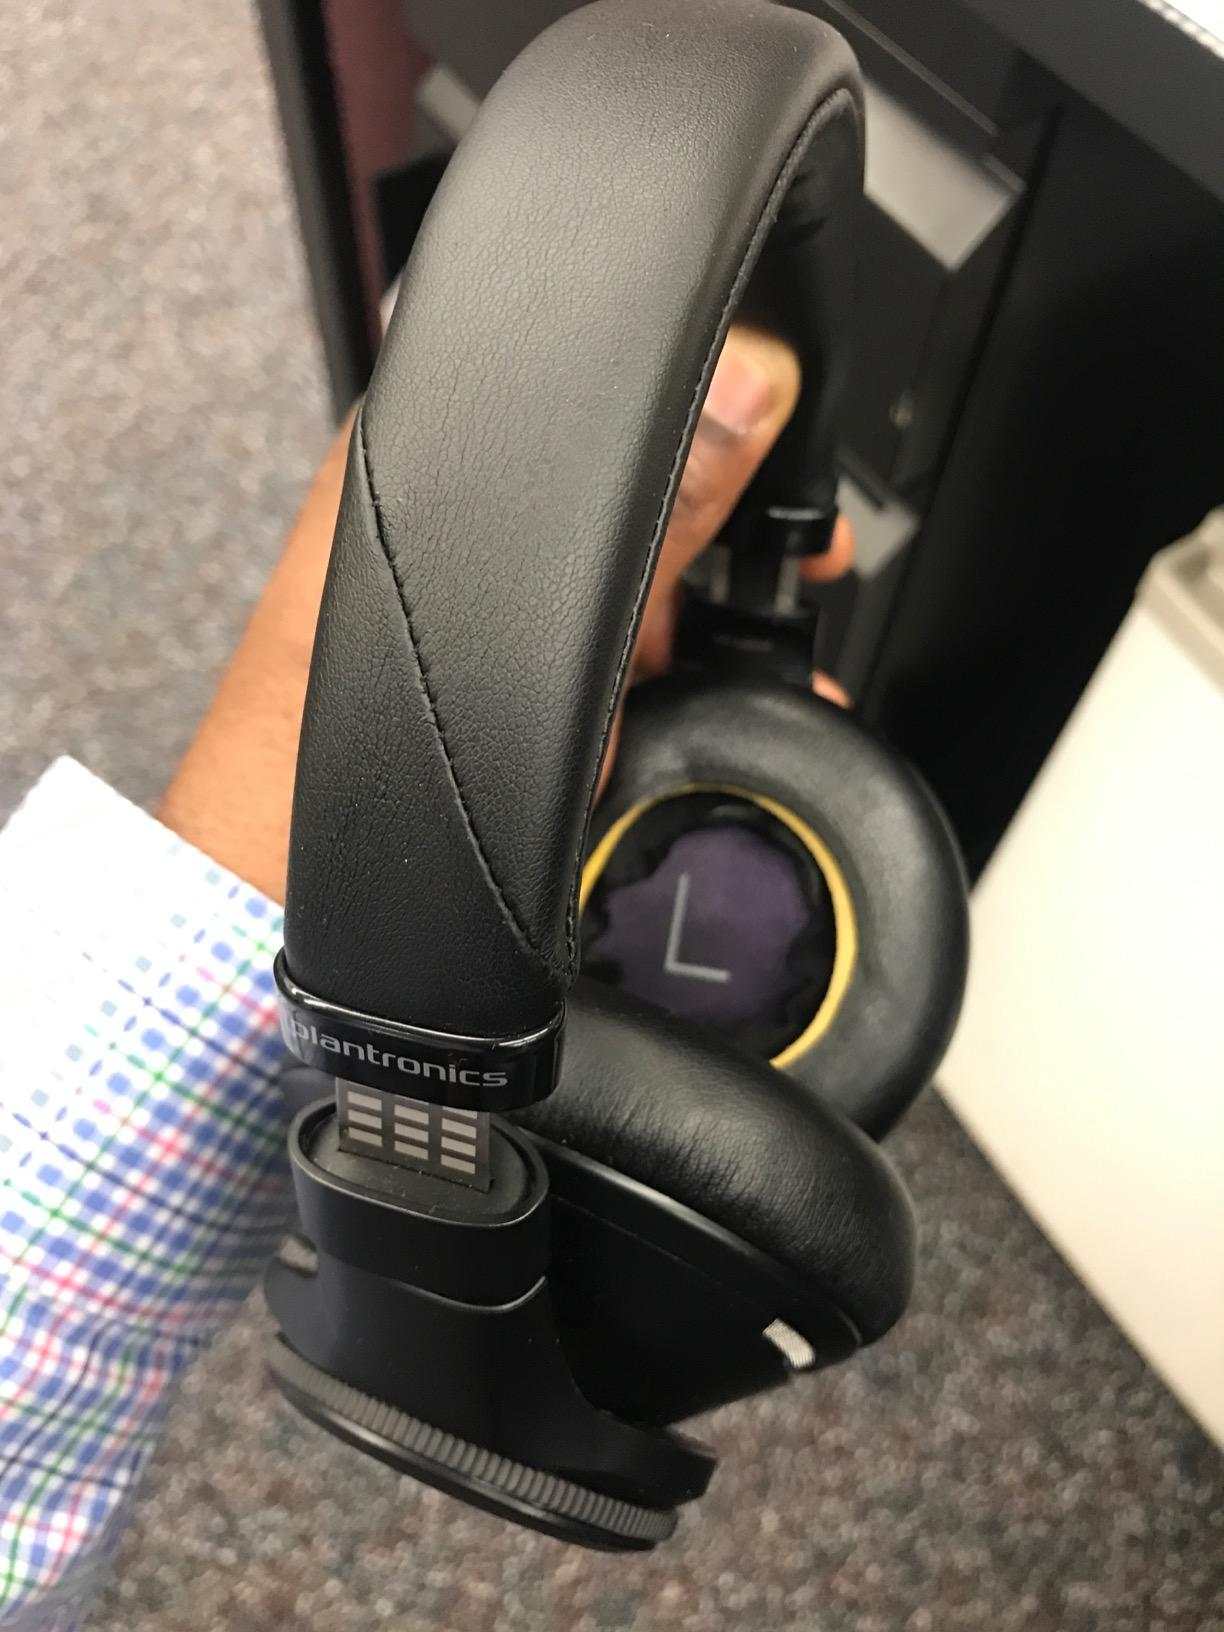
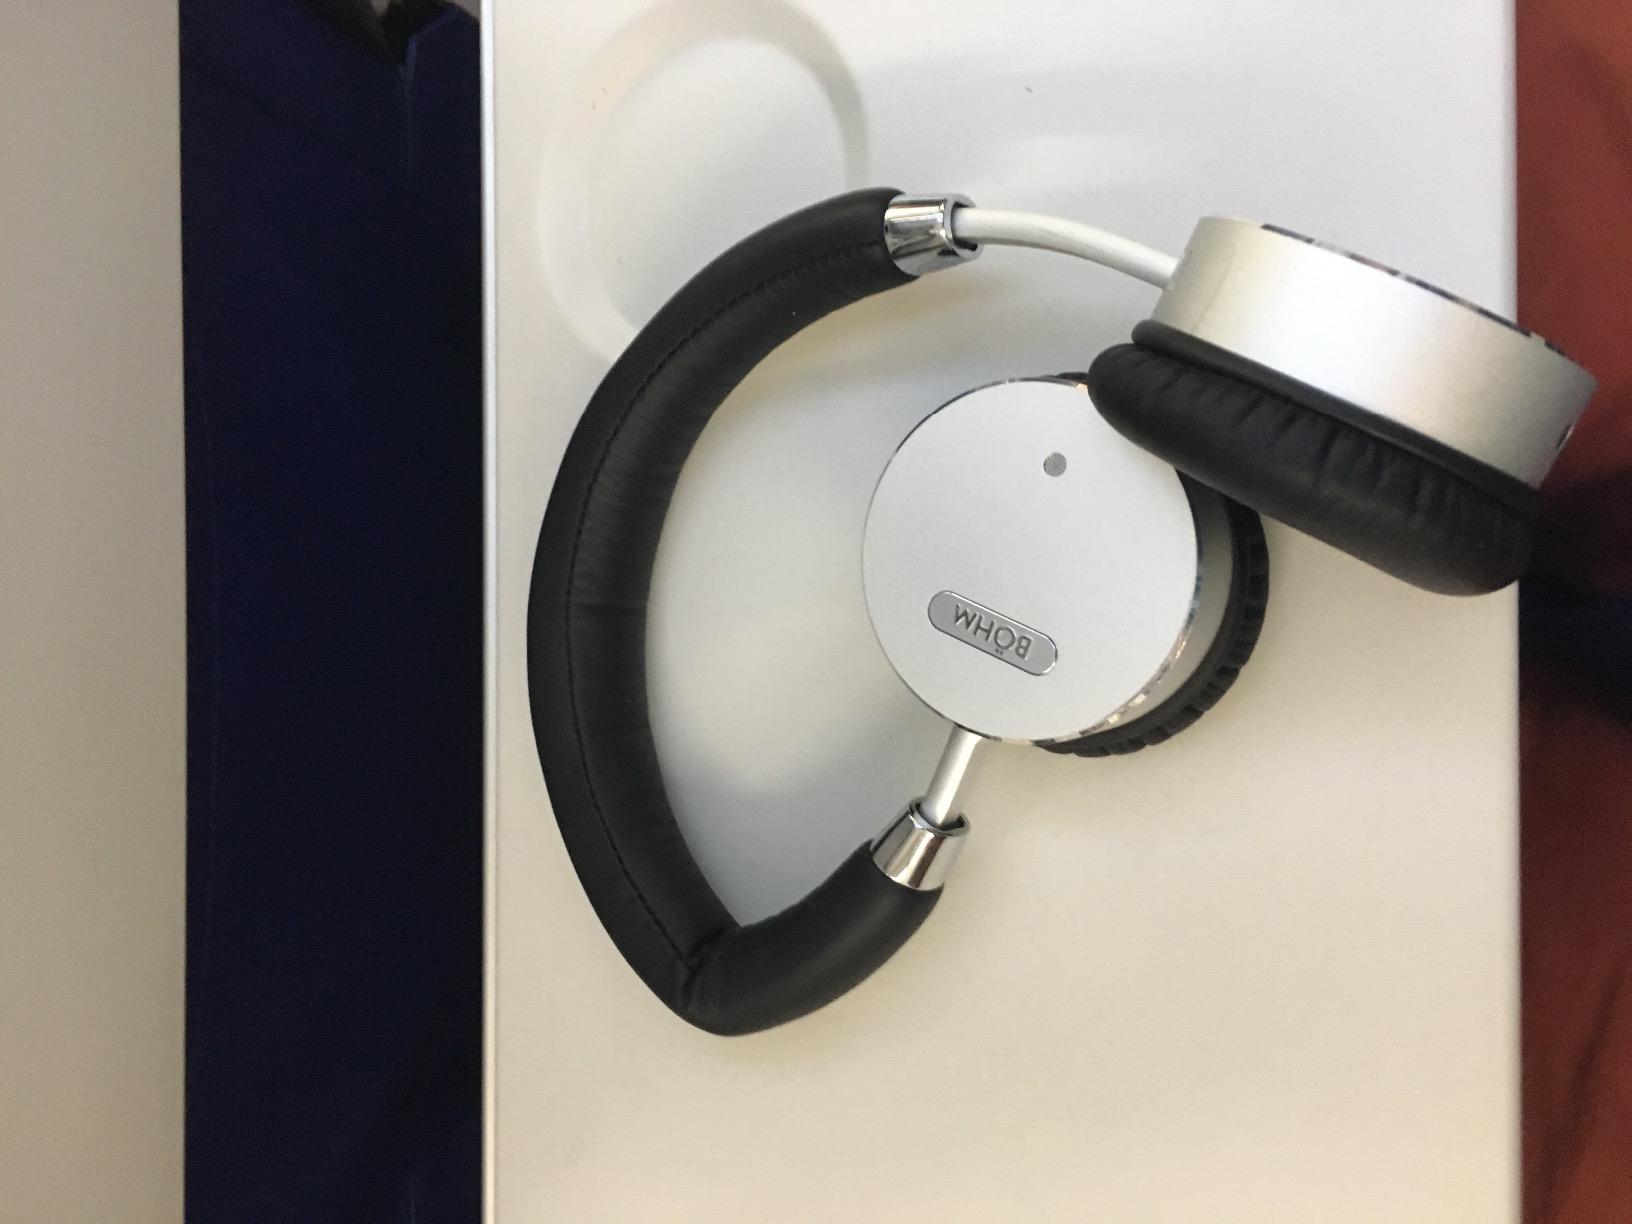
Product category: headphones
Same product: no